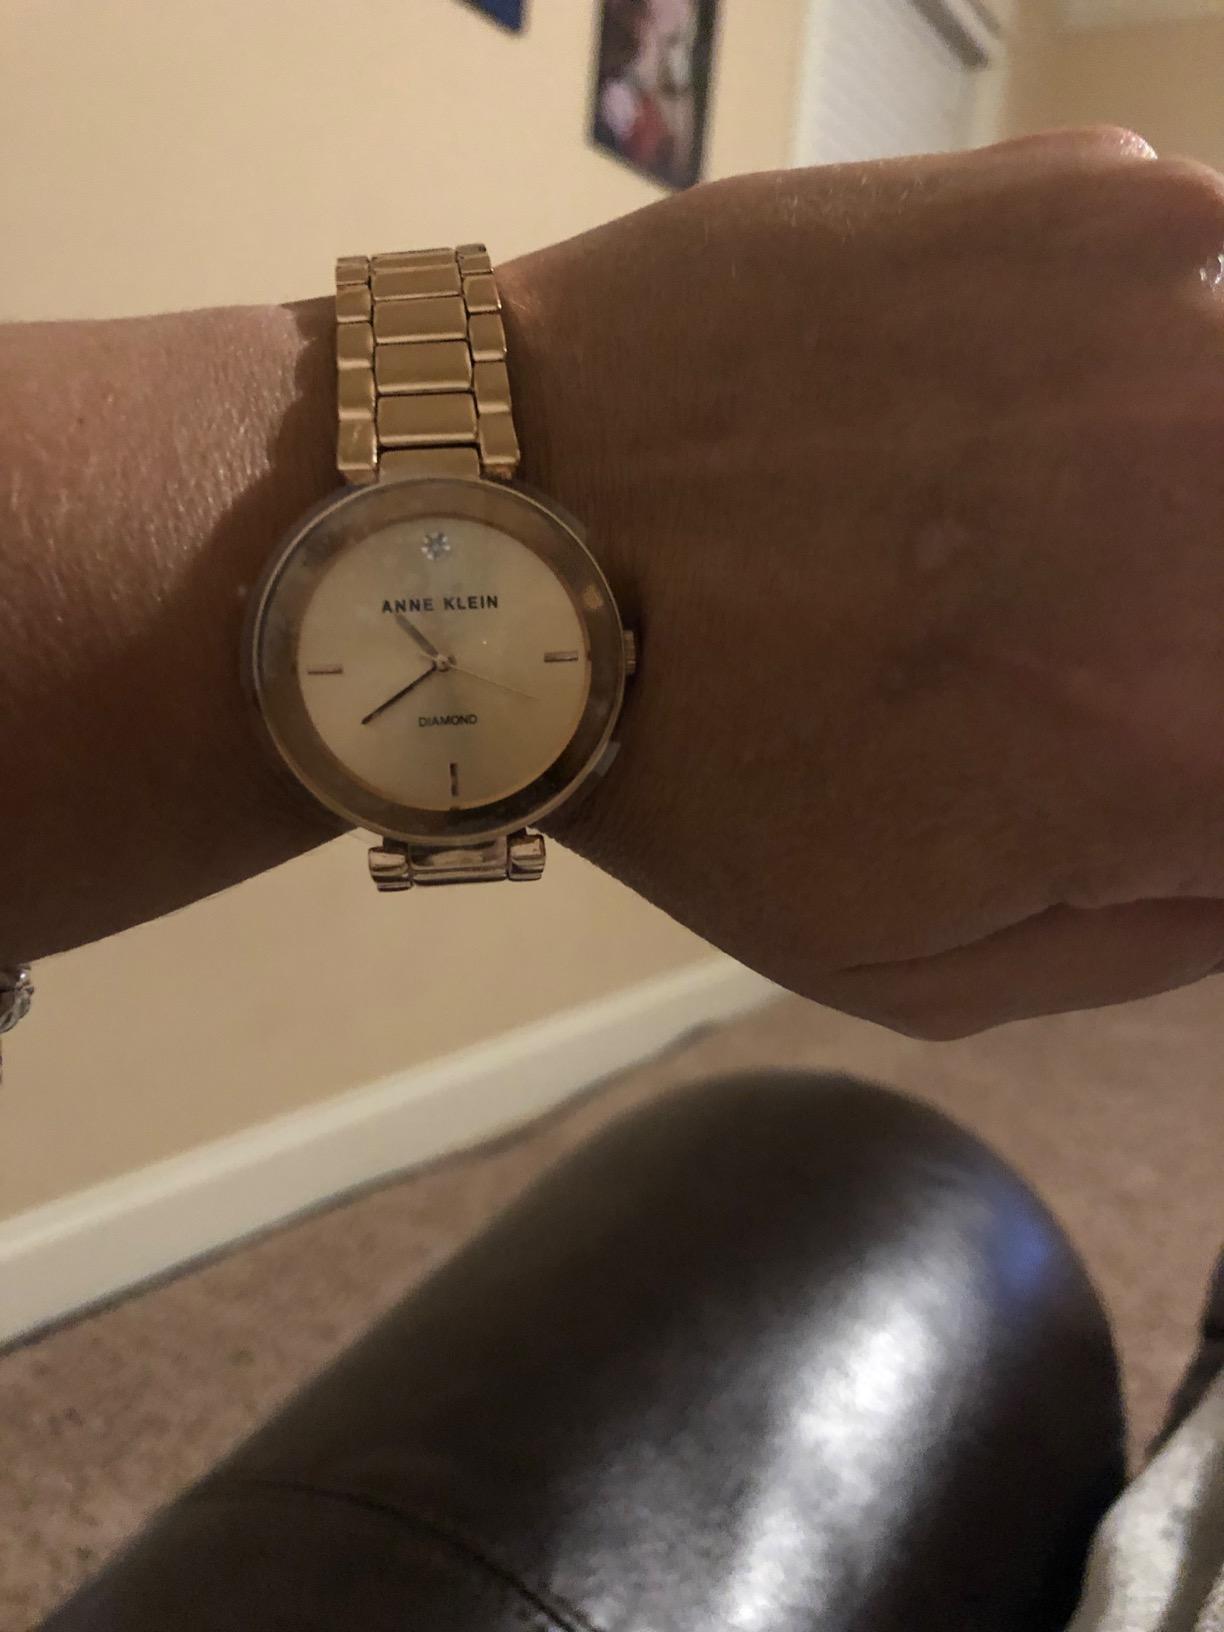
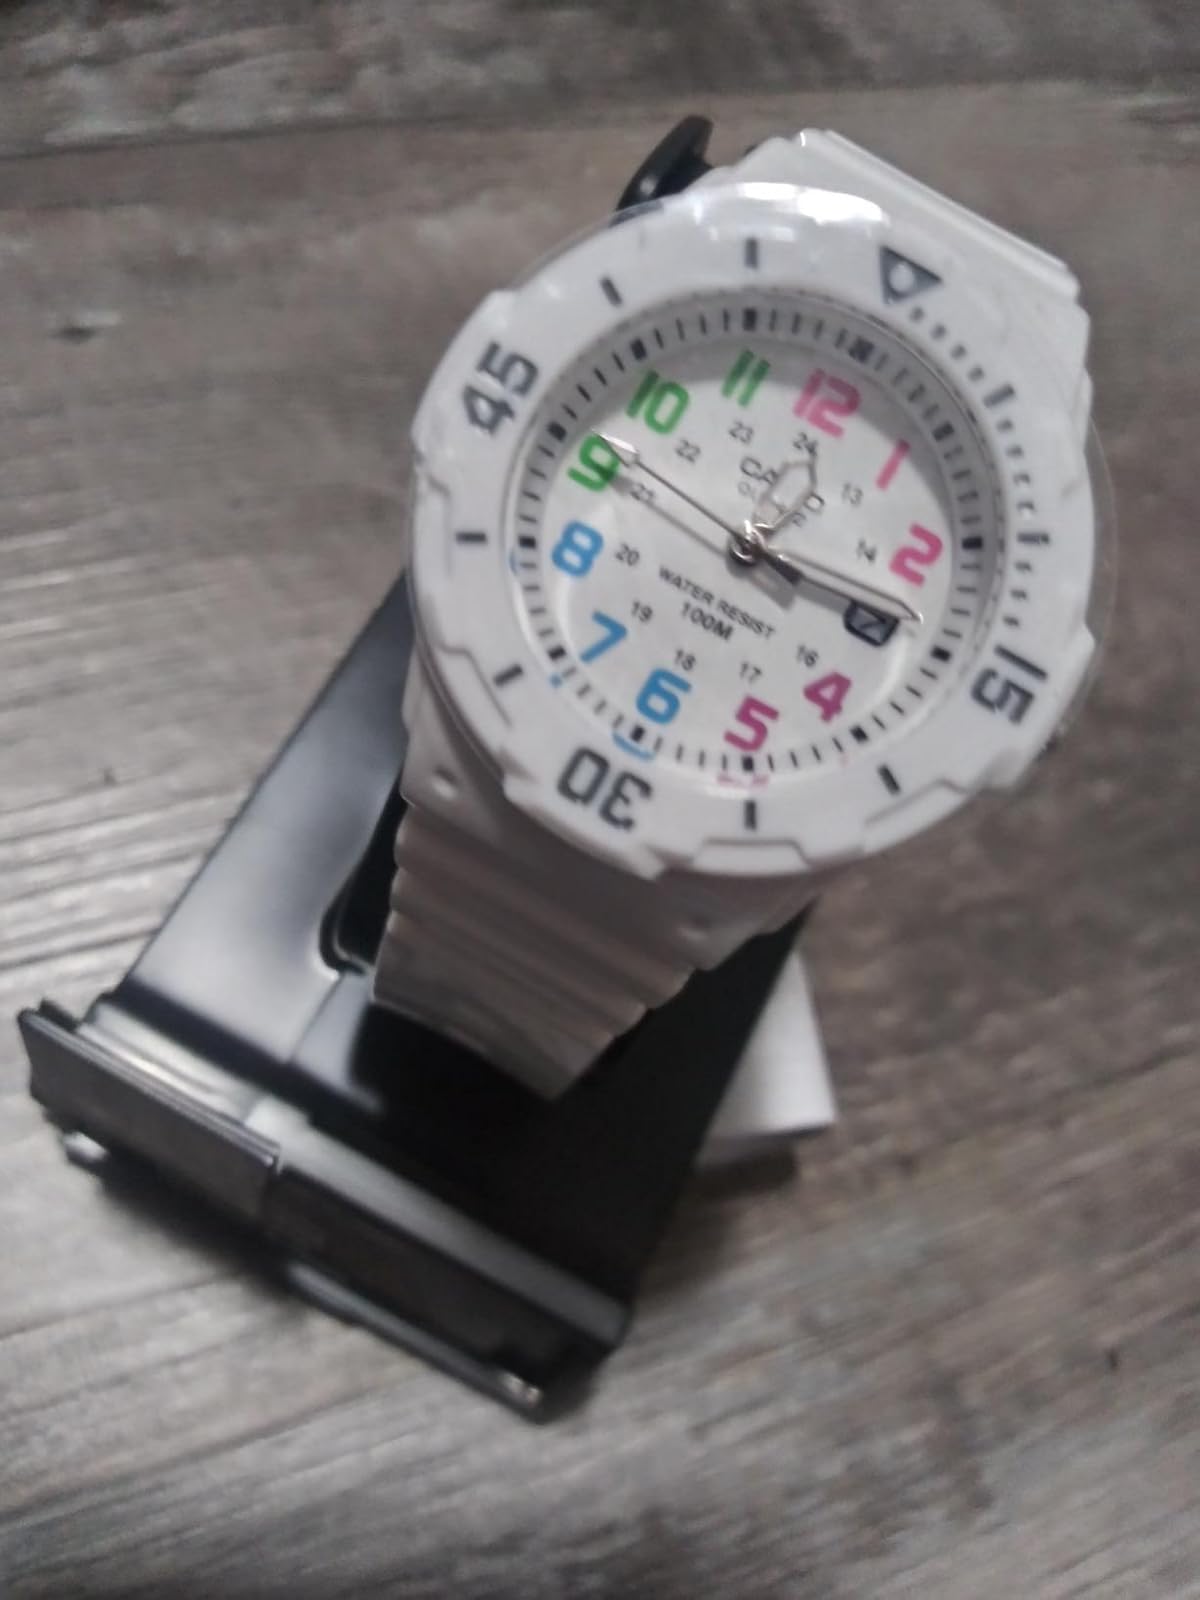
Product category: accessories_watch
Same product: no